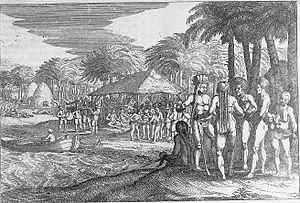
Gravure tirée du récit du voyage de Willem Cornelisz Schouten, montrant les habitants de Futuna (île de Hoorn) en 1616.